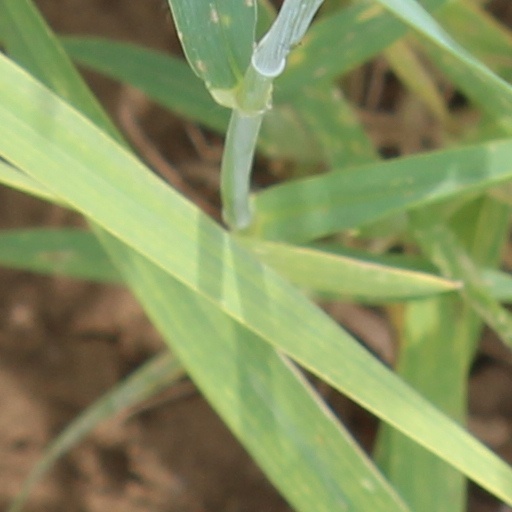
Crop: wheat